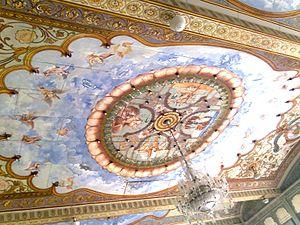
Le Palais de Mysore, autrement connu comme le Palais d'Ambavilas est un palais historique et une résidence royale situé à Mysore dans l'état du Karnataka en Inde. C'est la résidence officielle de la dynastie des Wodeyar et le siège du Royaume de Mysore.